Helicopter 66

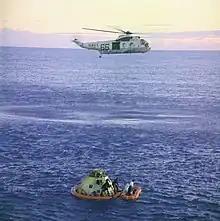
Helicopter 66 pictured during the Apollo 10 recovery in 1969

Helicopter 66 was a Sikorsky Sea King SH-3D. The SH-3D model Sea Kings were designed for anti-submarine warfare (ASW) and were typically configured to carry a crew of four and up to three passengers. Powered by two General Electric T58-GE-10 turboshaft engines producing up to each, SH-3Ds had a maximum airspeed of and a mission endurance averaging 4.5 hours. They had a maximum allowable weight of with the ability to carry an external payload of up to .